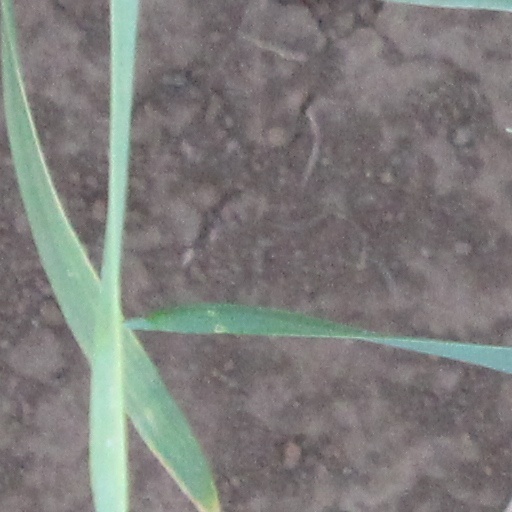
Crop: wheat